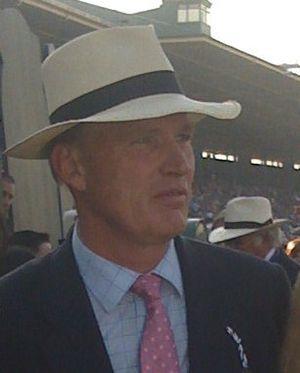
John Gosden est un entraîneur britannique de chevaux de courses, spécialisé dans les courses de plat.